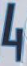
Number: 4